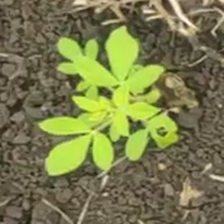
Weed species: Sicklepod_(Senna obtusifolia)